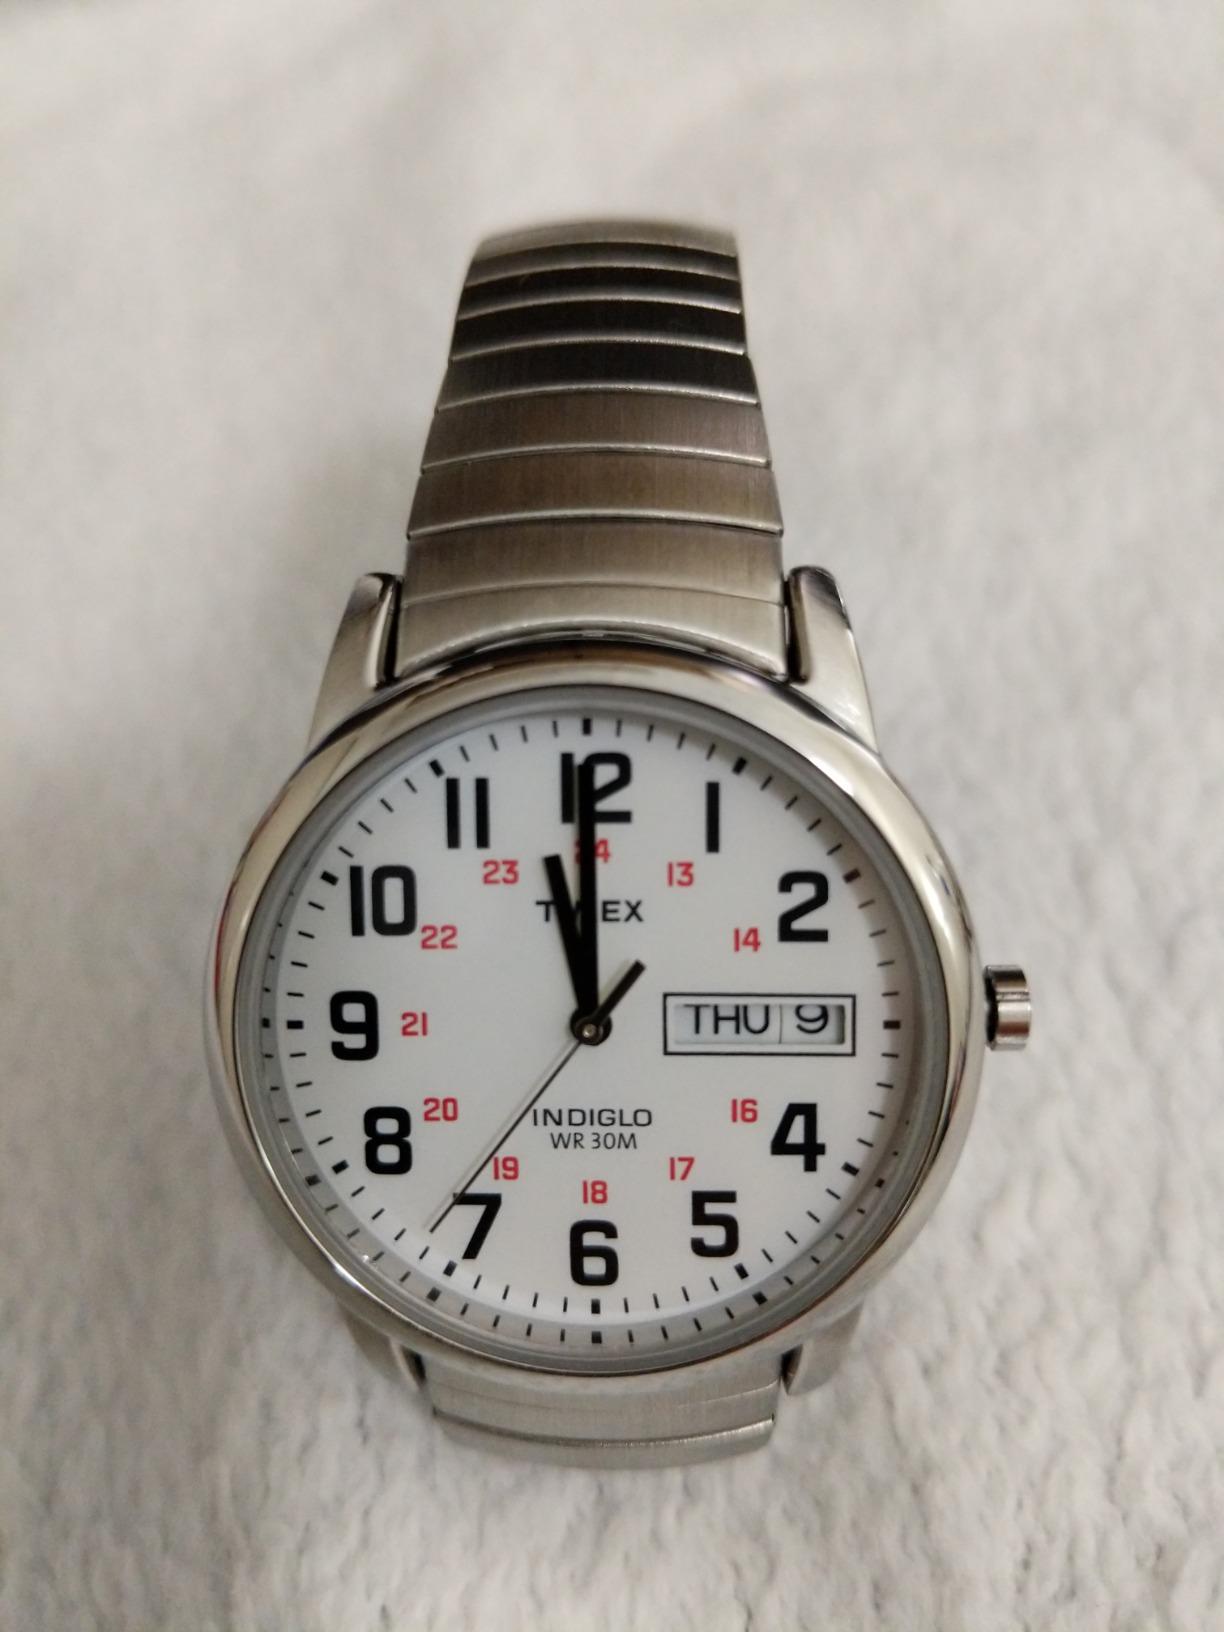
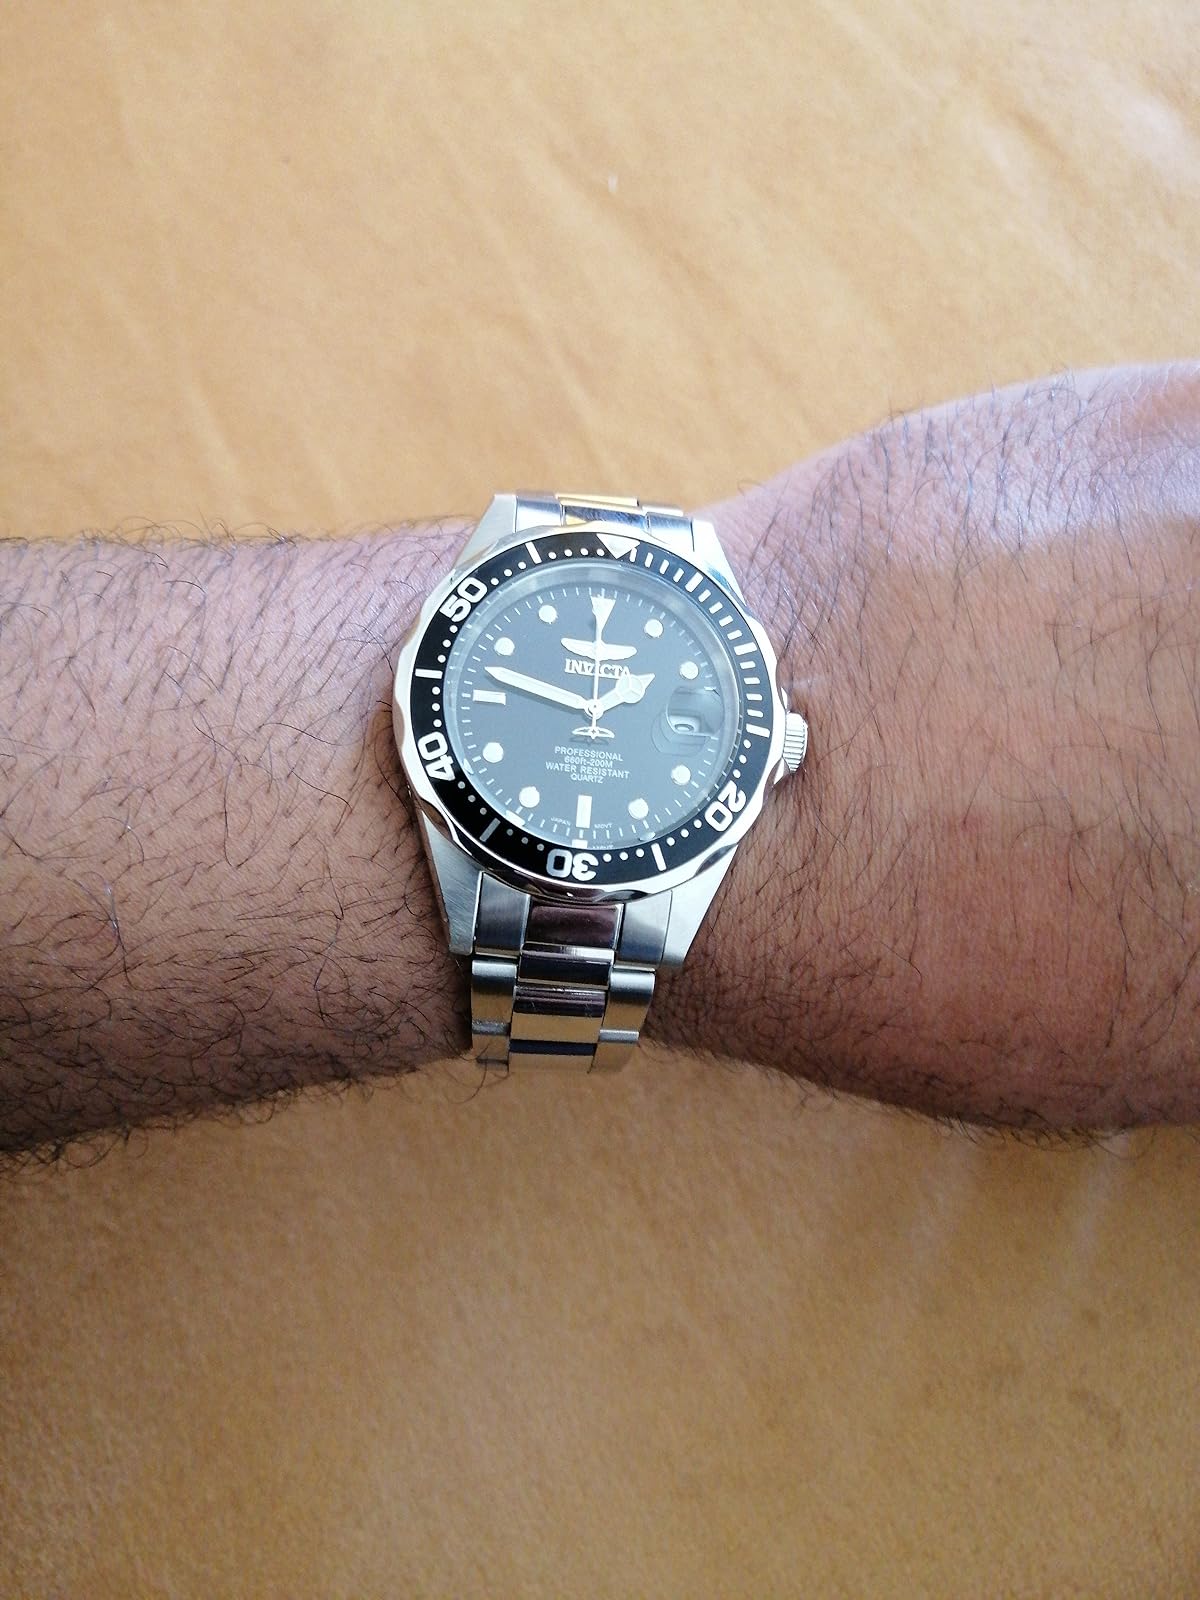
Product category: accessories_watch
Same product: no